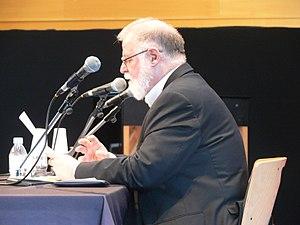
Alberto Manguel (Nantes 2013, festival Atlantide)